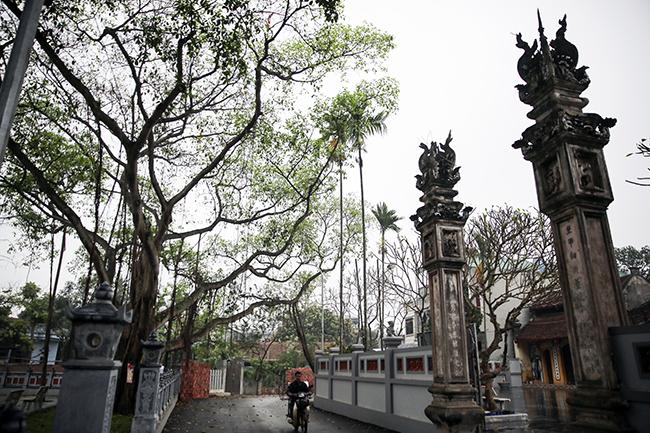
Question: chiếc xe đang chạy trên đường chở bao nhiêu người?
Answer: chiếc xe đang chở một người